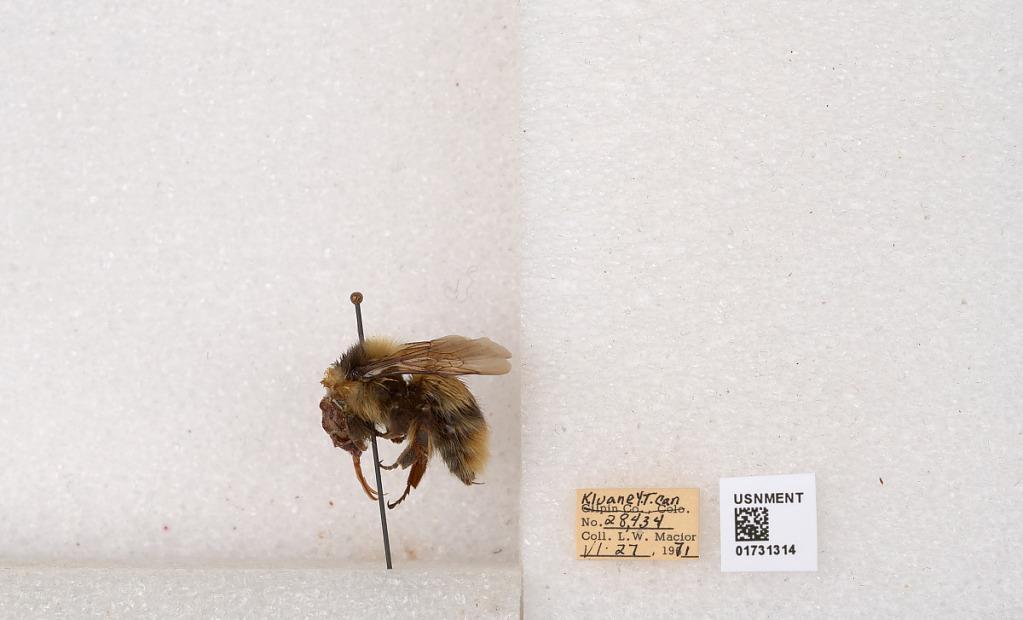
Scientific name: Bombus kirbyellus
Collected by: L. Macior
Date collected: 1971-6-27
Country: Canada
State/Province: Yukon Territory
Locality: Kluane National Park and Reserve
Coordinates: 60.7493, -139.504